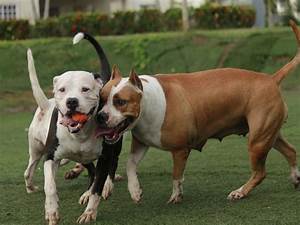
Label: dog